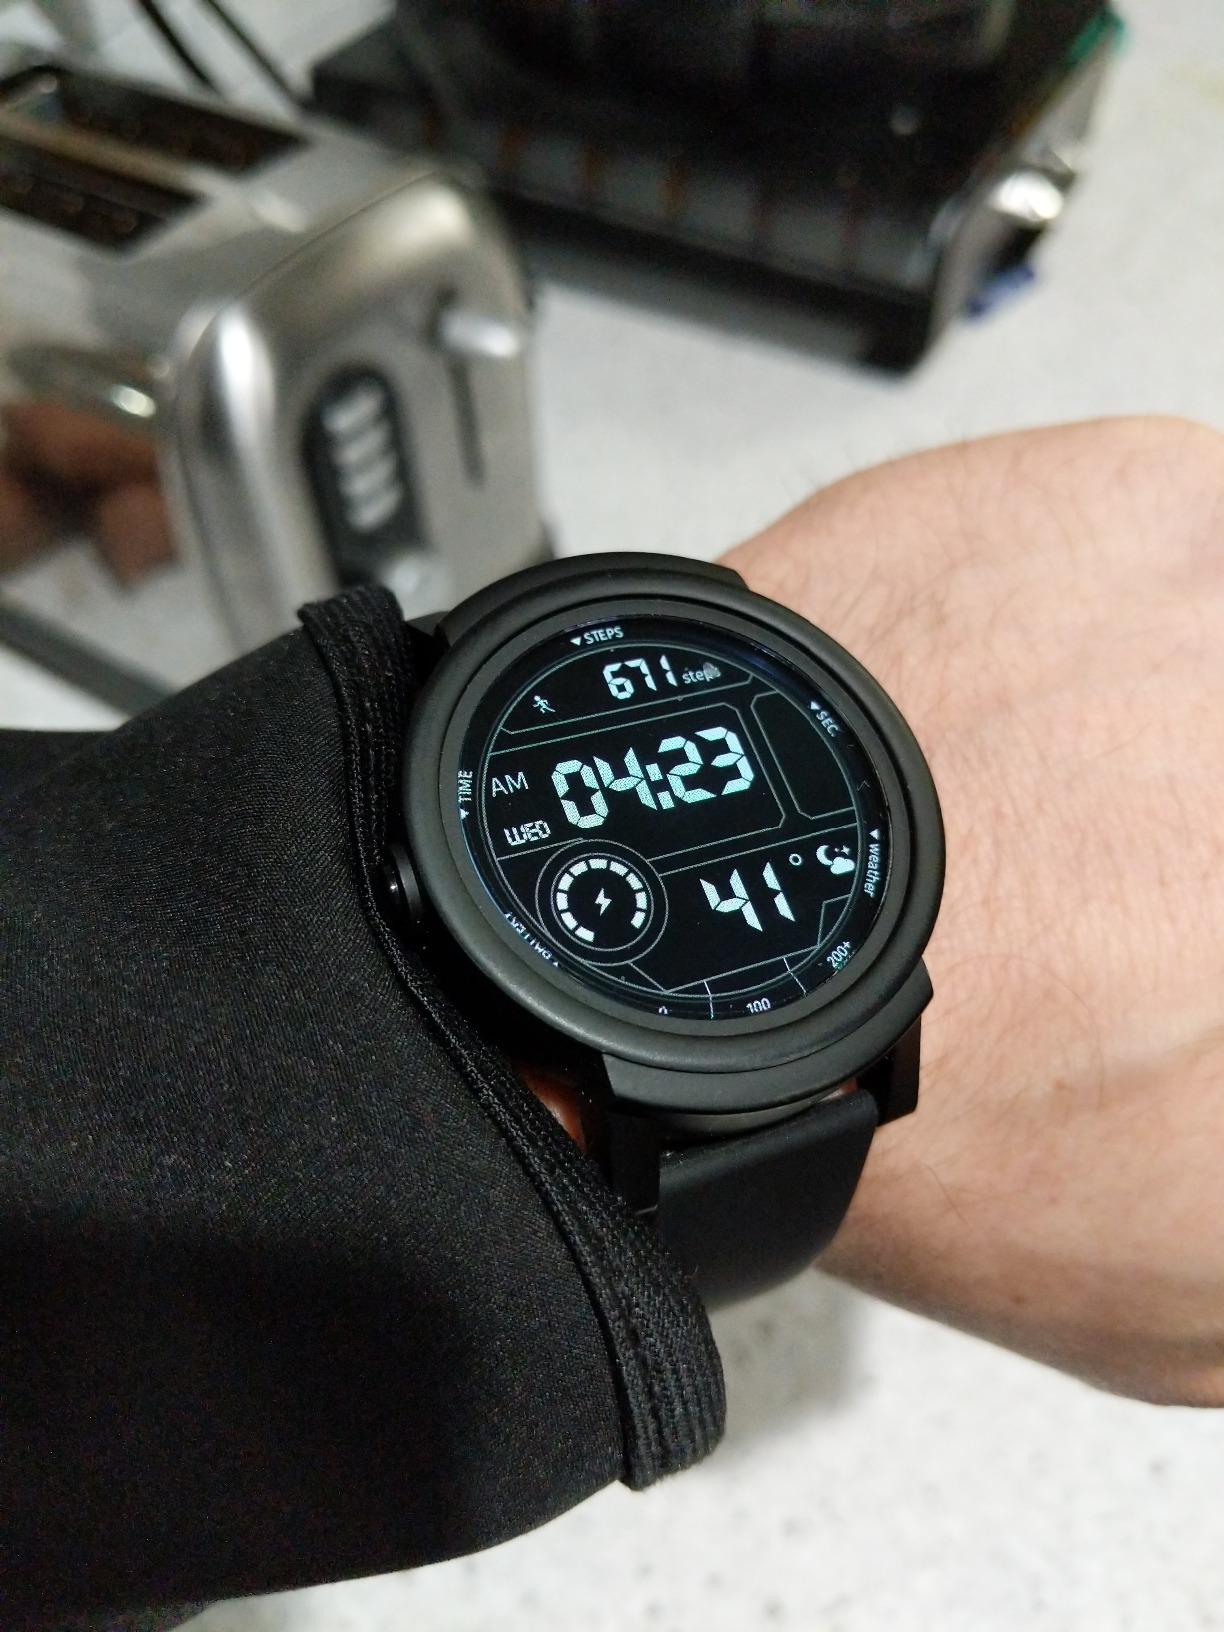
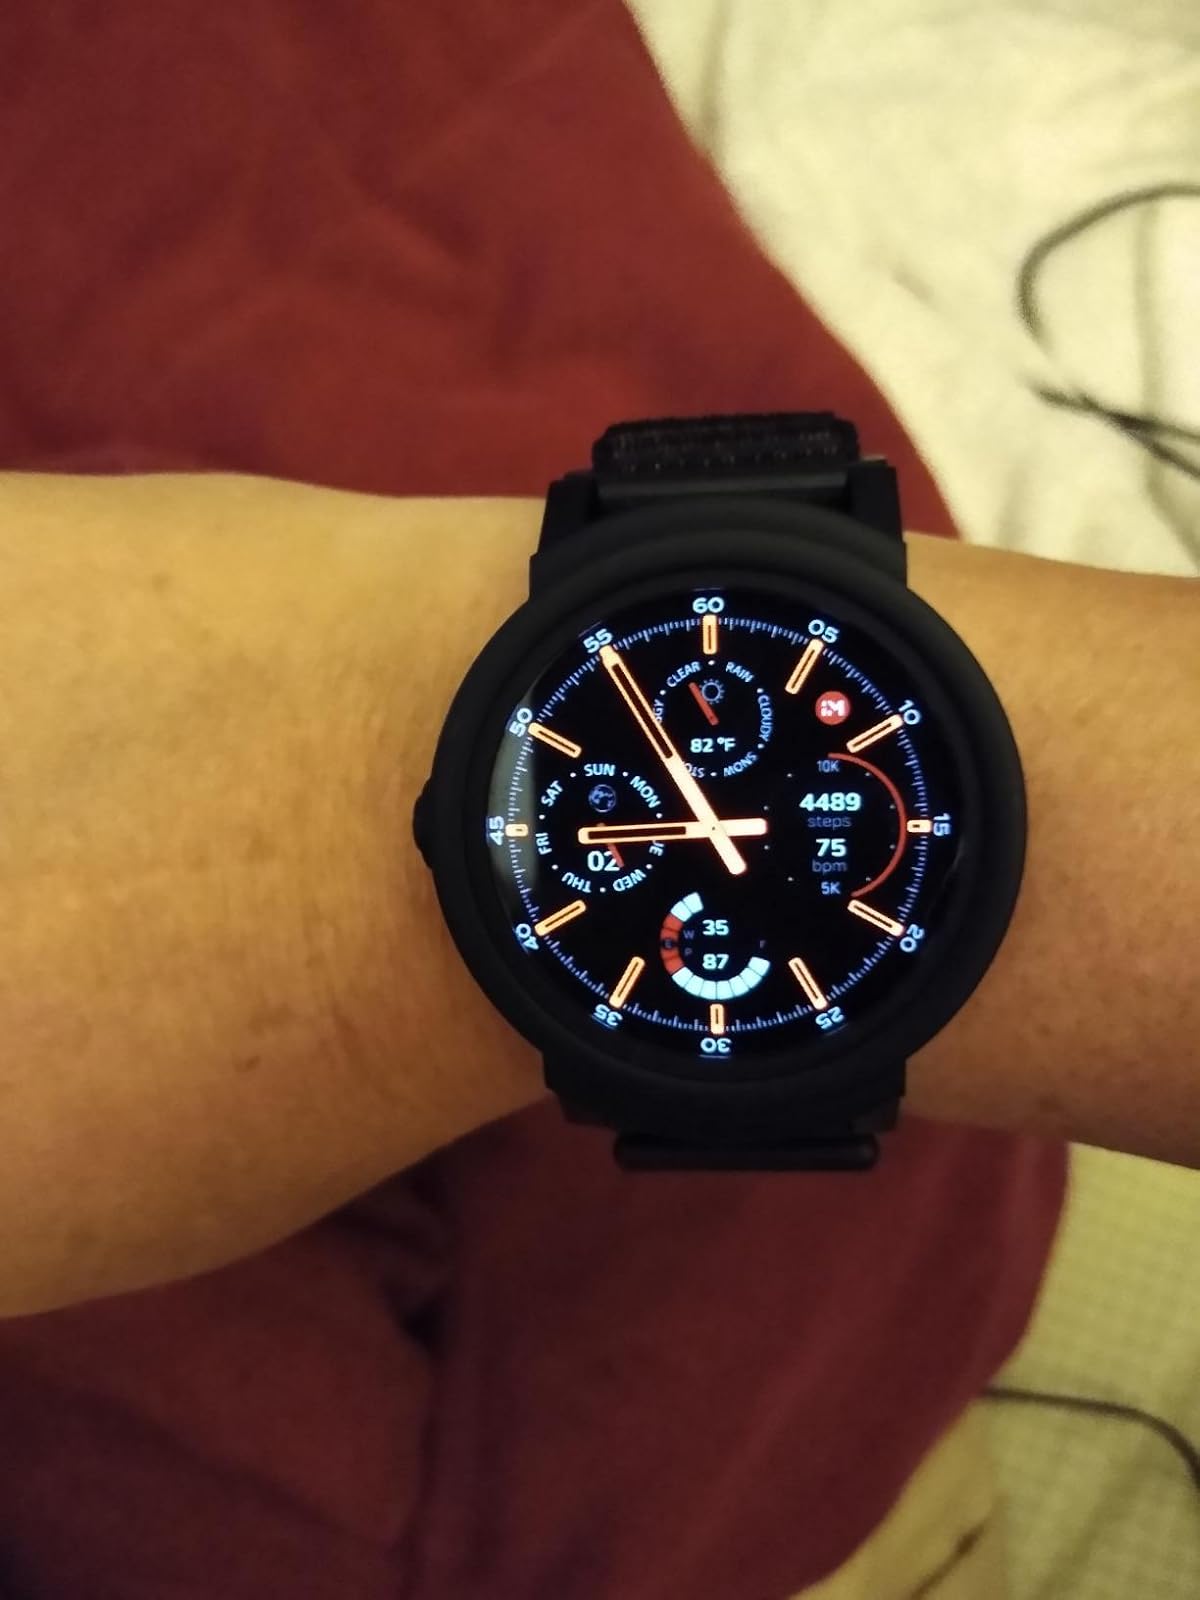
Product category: smartwatch
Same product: yes